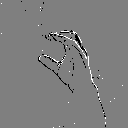
ASL letter: c